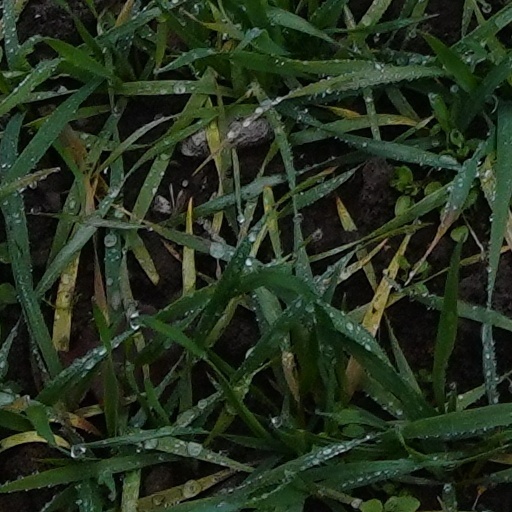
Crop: wheat